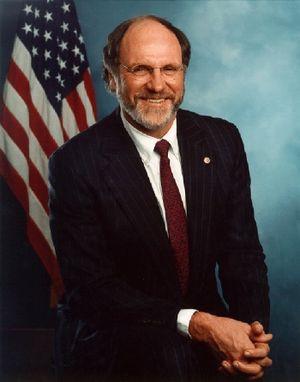
Depuis l'indépendance des États-Unis, l'État du New Jersey élit deux sénateurs, membres du Sénat fédéral.
Jon Stevens Corzine, né le 1ᵉʳ janvier 1947 à Taylorville, est un homme d'affaires et homme politique américain, membre du Parti démocrate.
Goldman Sachs, également connue sous les noms GS, Goldman et The Firm est une banque d'investissement créée en 1869 dont le siège social mondial est situé au 200 West Street dans le Financial District de Manhattan, à New York. Goldman Sachs dispose de bureaux dans les plus importantes places financières dont New York, Londres, Tokyo et Paris.